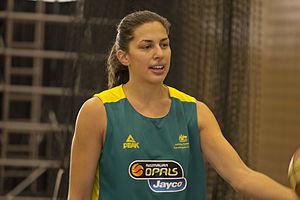
L’équipe d'Australie de basket-ball représente la Fédération australienne de basket-ball lors des compétitions internationales, notamment aux Jeux olympiques d'été et aux championnats du monde.